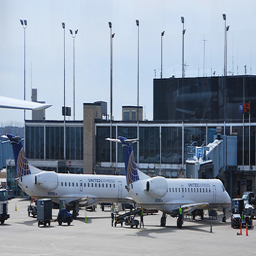
A couple of airplanes stand docked in an airport
Passenger jets sitting on a tarmac at an airport.
Two airplanes that are sitting outside the airport.
jumbo jets docked at the skyway waiting on passengers
Set of two airplanes sitting in front of a large air port.